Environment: real
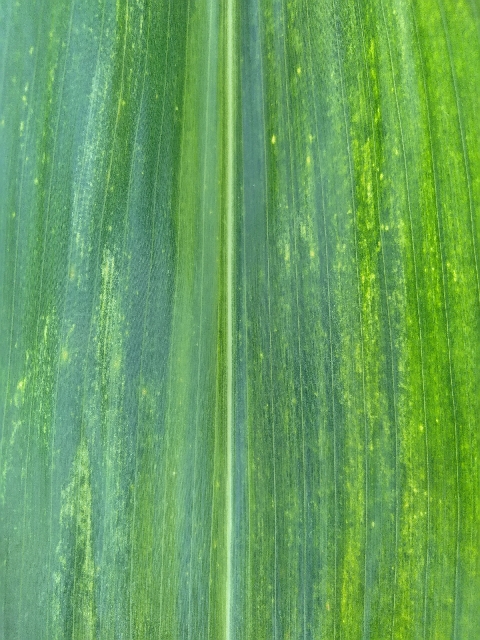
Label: lethal_necrosis